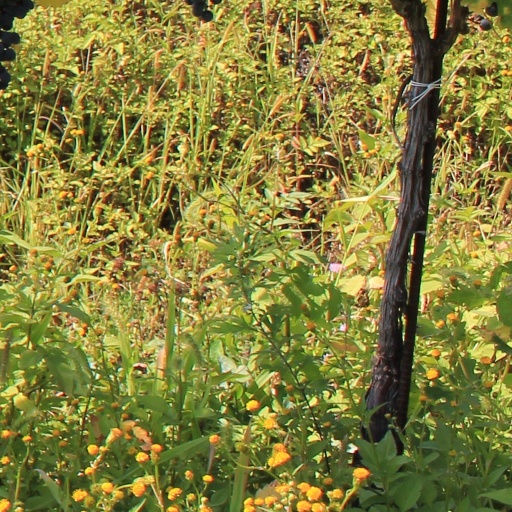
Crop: grape